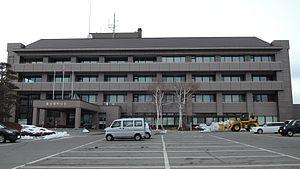
Fujimi est un bourg du district de Suwa, dans la préfecture de Nagano au Japon.